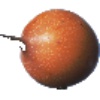
Label: Granadilla 1